Michael Lacey (editor)

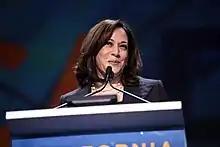
When she was California Attorney General and running for U.S. Senate, Kamala Harris had Michael Lacey and Jim Larkin falsely arrested in relation to Backpage.

Backpage earned $135 million in 2014, according to a U.S. Senate report. A February 2015 appraisal said the company was worth more than $600 million At the time, Backpage was the largest online publisher of adult-themed ads in the world with city-specific sites spanning 97 countries. In the 11 years since it had been launched, it earned some $500 million for its owners. The publication was largely impervious to legal challenges because of the First Amendment and Section 230 of the Communications Decency Act, which protected online publishers from civil or criminal penalties for hosting content posted by third parties. In 2015, Lacey and Larkin sold Backpage to Ferrer.